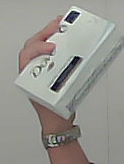
Product: dove_soap